Fangzhougongyuan station

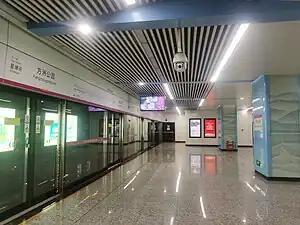
Platform

Fangzhougongyuan Station is a station on Line 5 of the Suzhou Metro. The station is located in Suzhou Industrial Park, Jiangsu. It has been in use since June 29, 2021, when Line 5 first opened to the public.